Southbank Institute of Technology

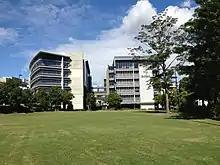
Southbank Institute of Technology

The Southbank Institute of Technology (formerly known as Southbank Institute of TAFE or SBIT) was a Technical and Further Education college in Queensland, Australia. SBIT operated in the highly competitive post secondary education sector within South-East Queensland, and received a significant proportion of government funding (about 60%.) The college offered 300 courses and each year approx 30,000 students passed through its doors. SBIT also provided fee for service style courses and corporate training.